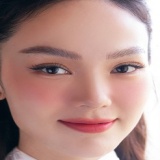
ca sĩ Minh Hằng